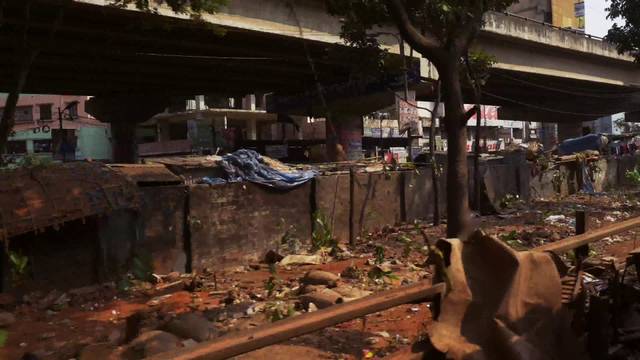
Region: Bangladesh
Coordinates: 23.749, 90.418